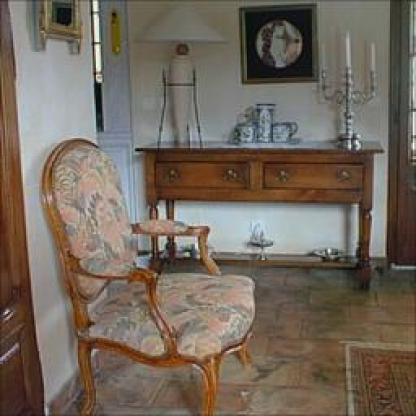
Scene: Indoor